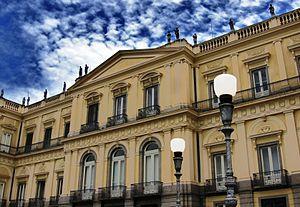
Le 2 septembre 2018, vers 19 h 30 heure locale, un incendie s’est déclaré dans le palais de Saint-Christophe, lequel héberge le Musée national du Brésil, à Rio de Janeiro. La perte sur le plan du patrimoine historique et culturel est considérable — « incalculable » selon les termes du président brésilien Michel Temer —, les collections du musée comptant en effet quelque vingt millions d’objets. Aucune victime n’est à signaler. La police fédérale annoncera le 4 avril 2019 que l'incendie a été provoqué par un dysfonctionnement de la climatisation dans l'auditorium, et qu'il s'est propagé rapidement en raison d'un manque d'équipements de lutte contre les incendies.